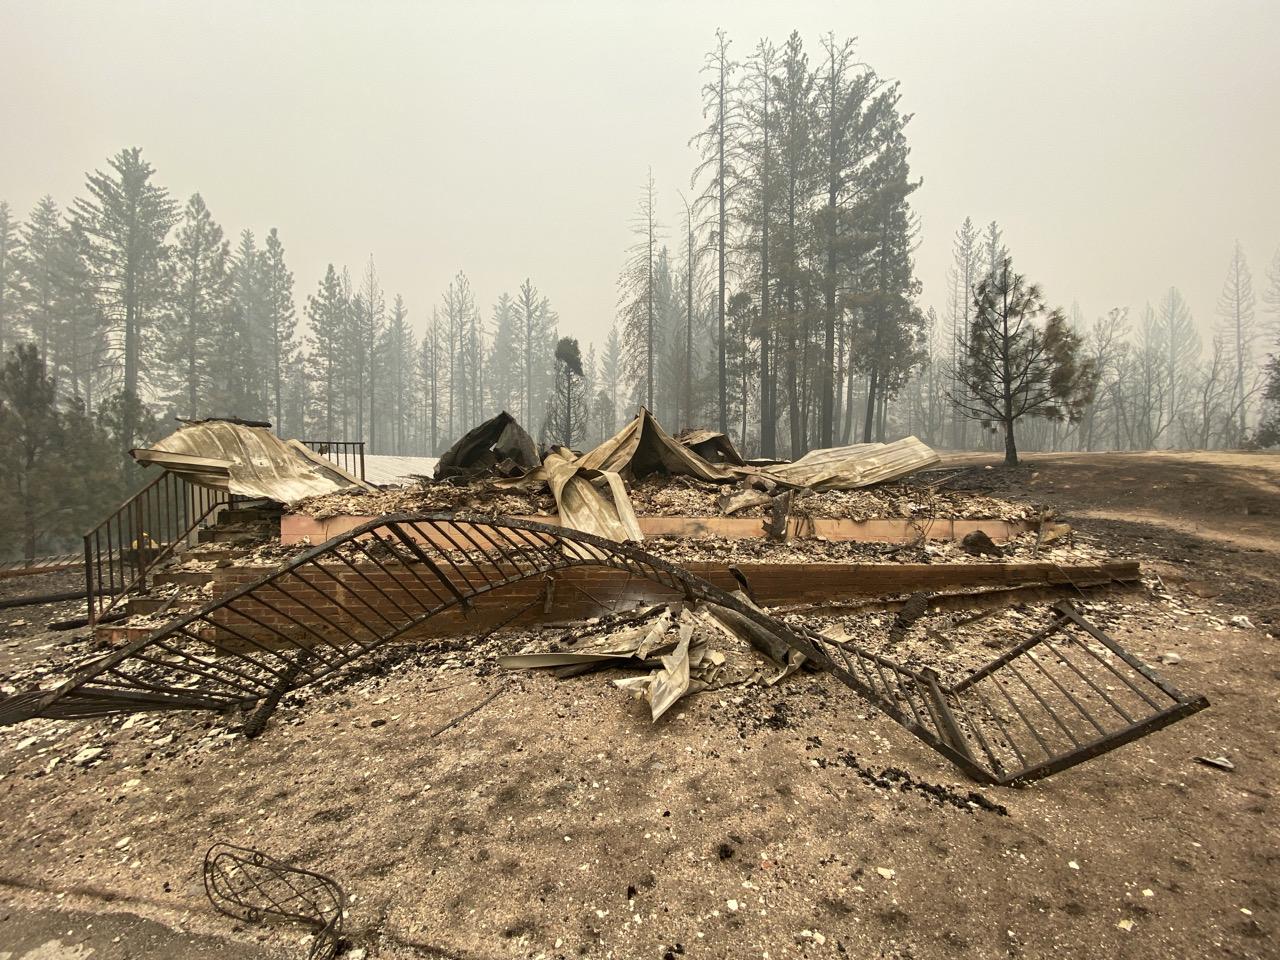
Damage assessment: destroyed